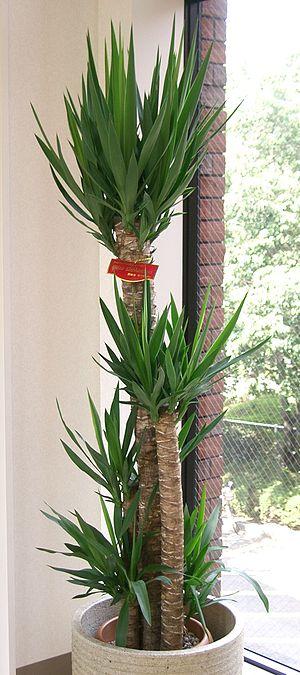
Le stipe est, en botanique, la tige robuste de plantes terrestres comme les palmiers, les yuccas, les dragonniers, les fougères arborescentes ou encore les bananiers.